Gujarat Science City

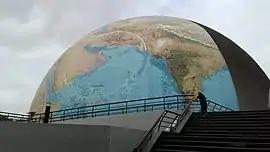
Dome of the Planet Earth pavilion

The Planet Earth pavilion is spread over an area of . It has an earth-shaped dome with diameter of , one of the largest in the country, built in 2009. It has exhibits and rides about natural disasters, disaster management, planetarium, natural resources and its conservation. It has more than 650 exhibits.